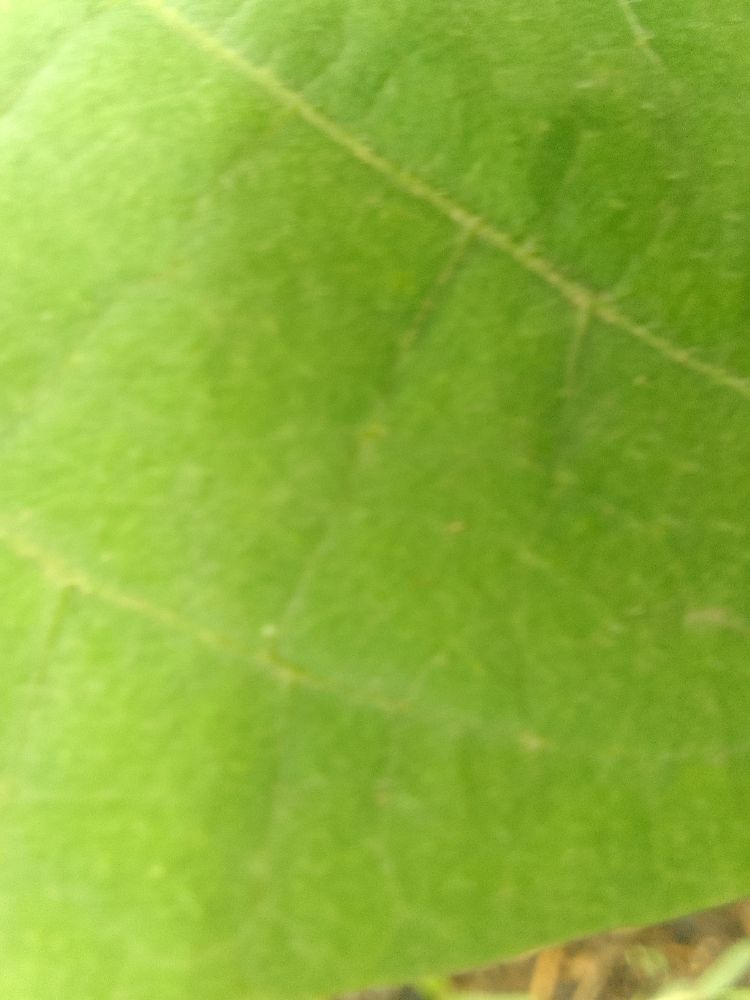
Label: healthy